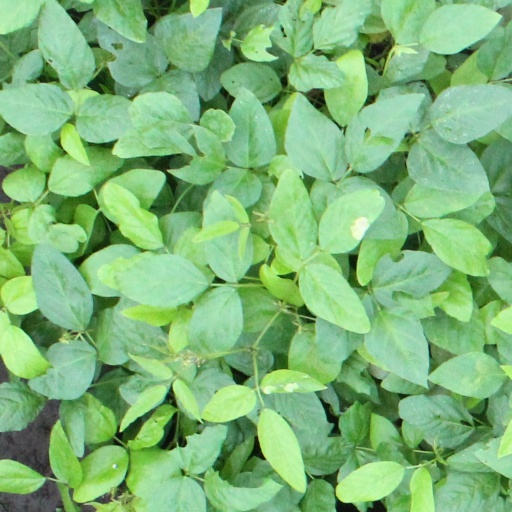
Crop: soybean